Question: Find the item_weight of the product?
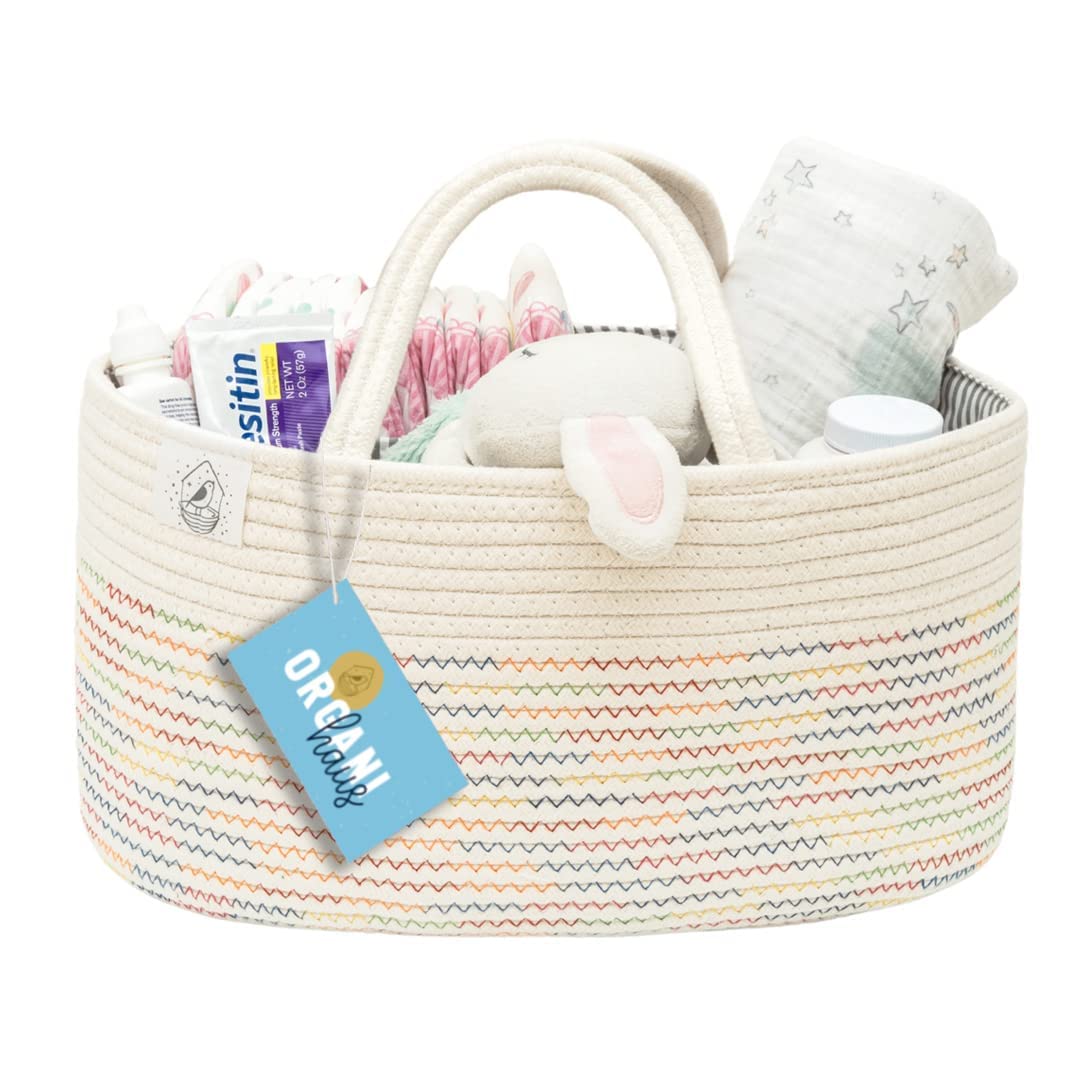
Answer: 57.0 gram